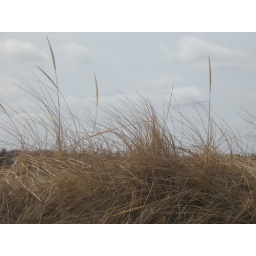
Some grass with the sky in the background.